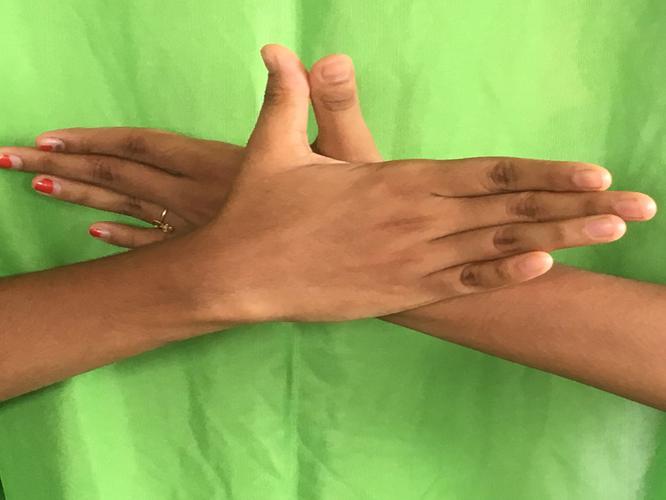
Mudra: Garuda
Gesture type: double_hand